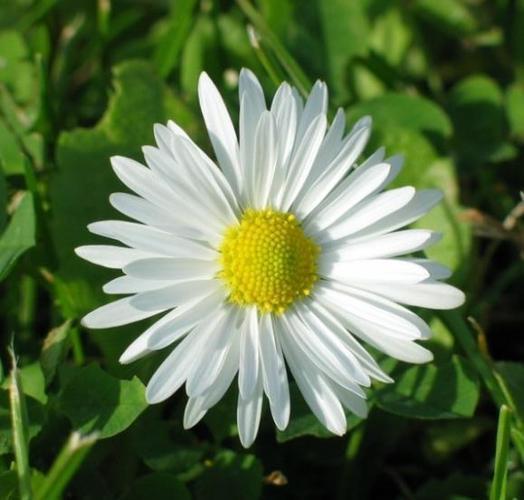
Label: oxeye daisy